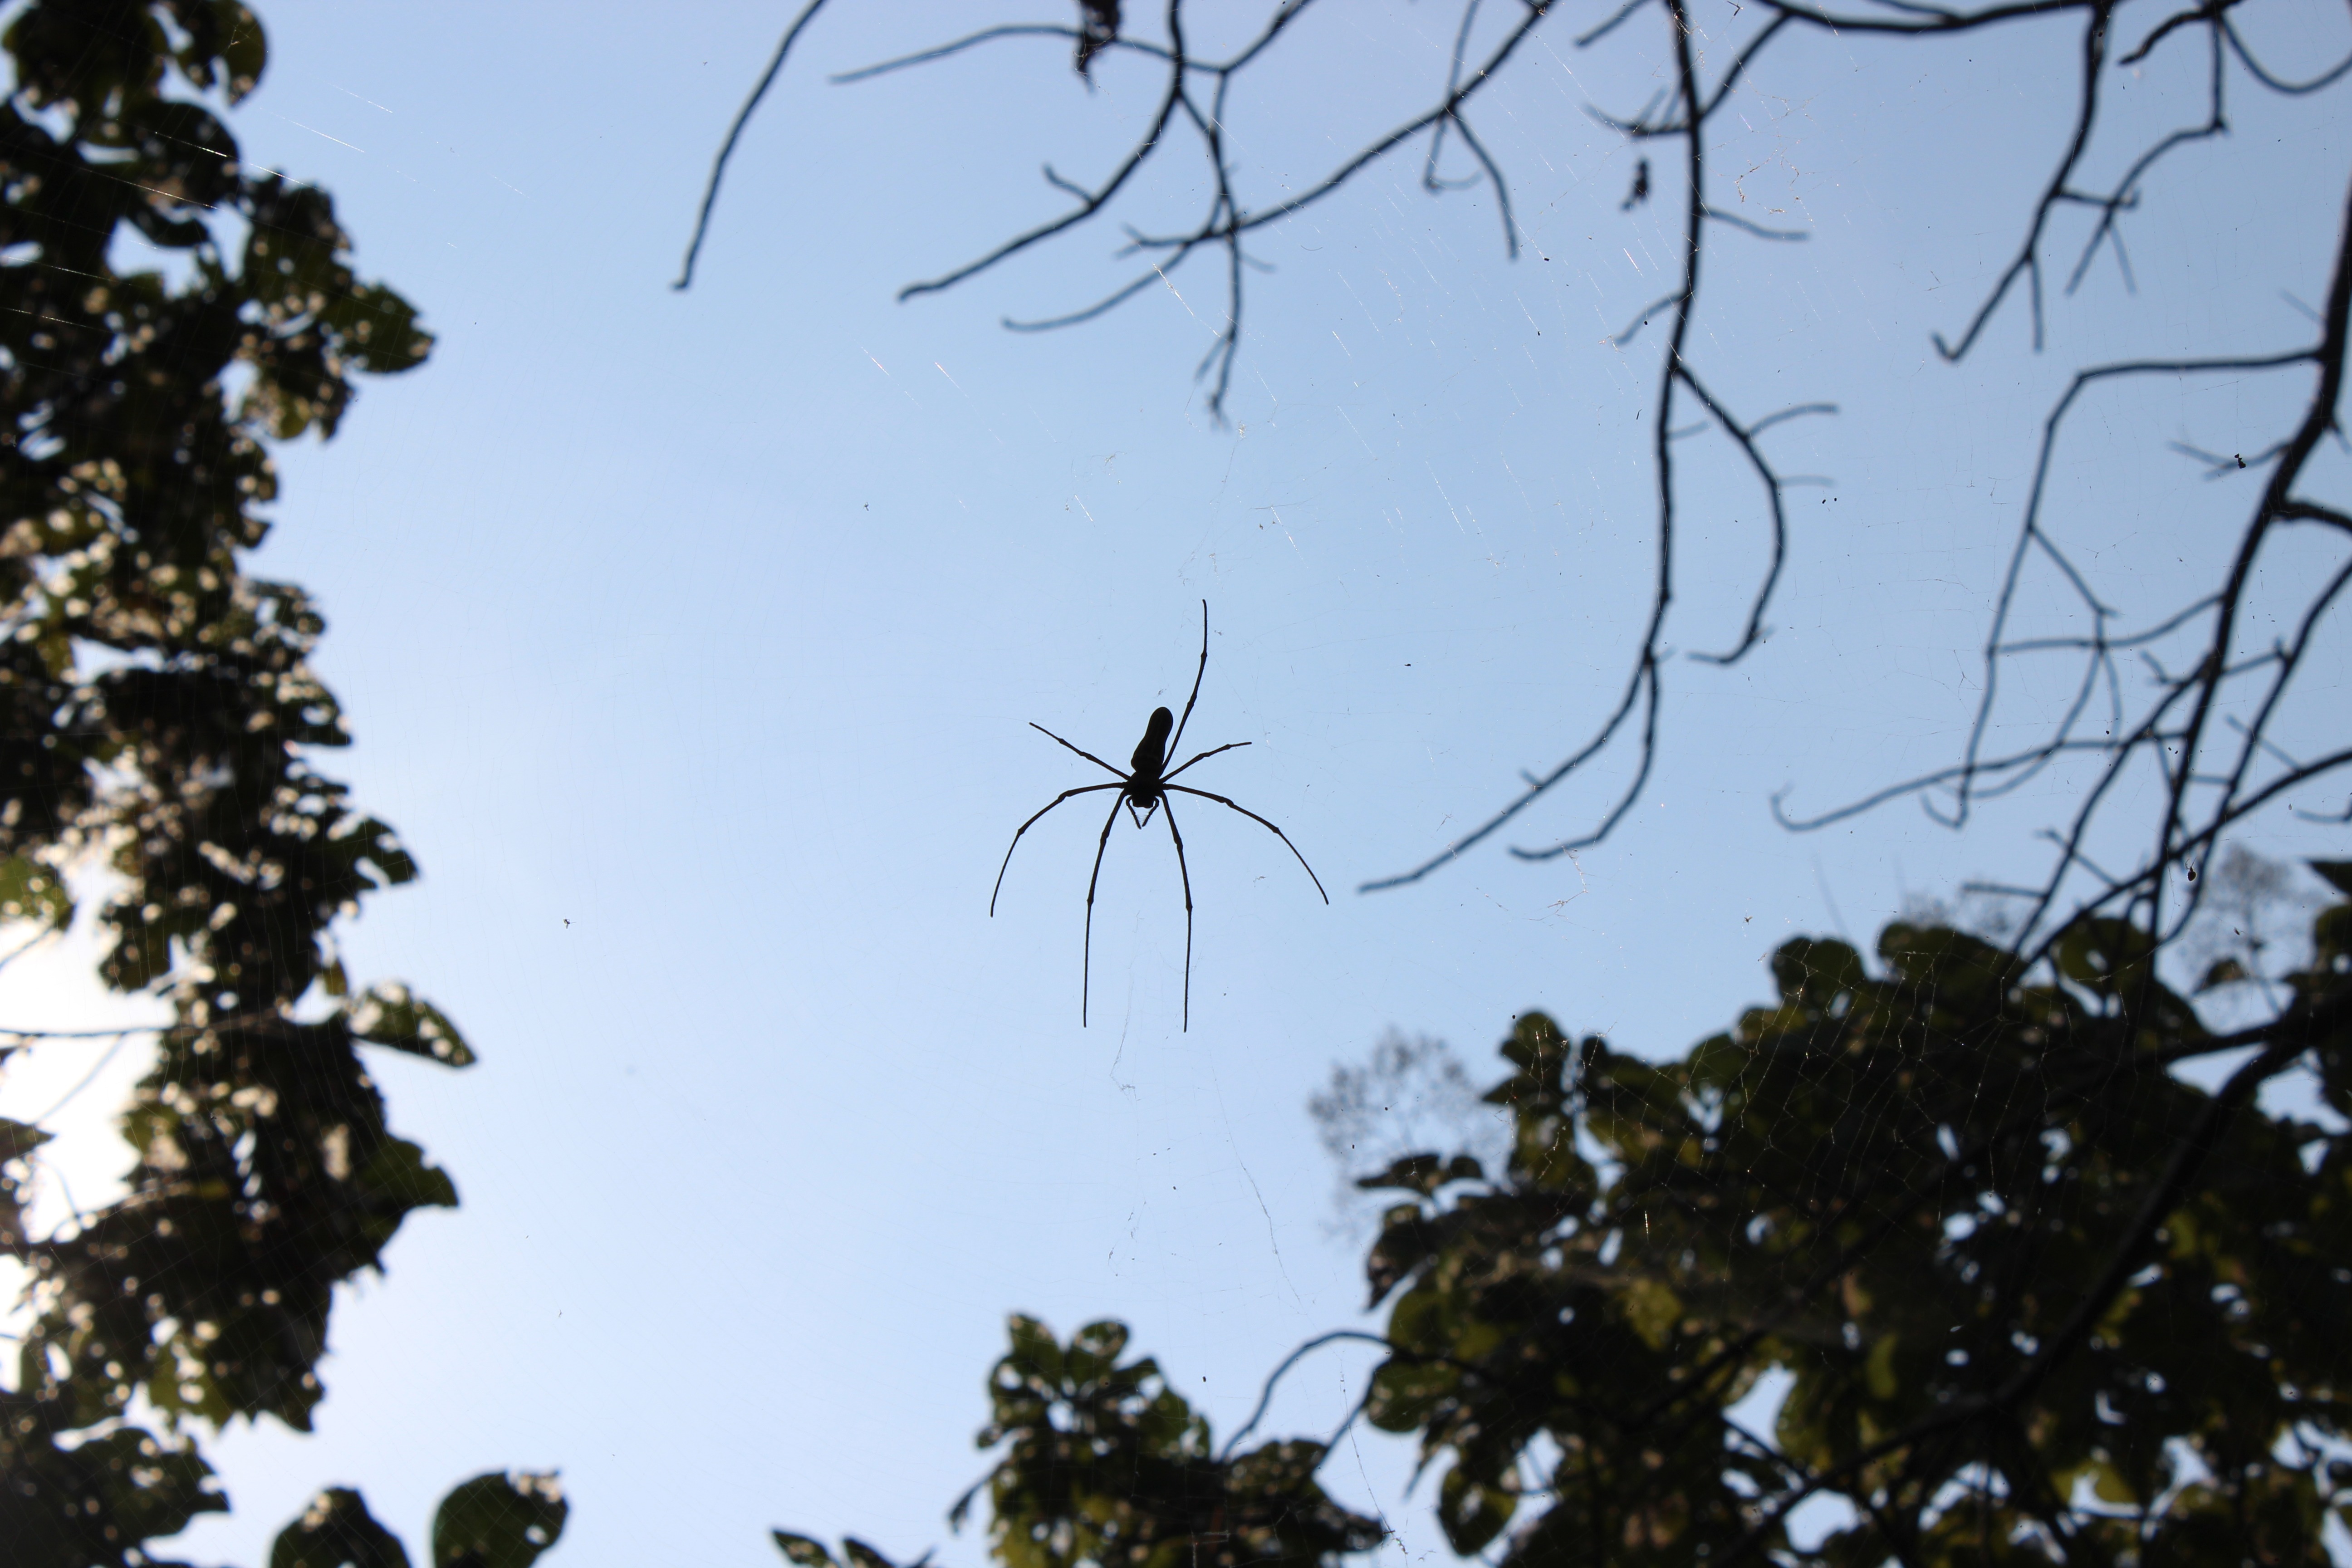
tree, nature, outdoor, branch, bird, wild, insect, small, bug, fauna, invertebrate, life, spider web, spider, entomology, arachnid, creepy, thorax